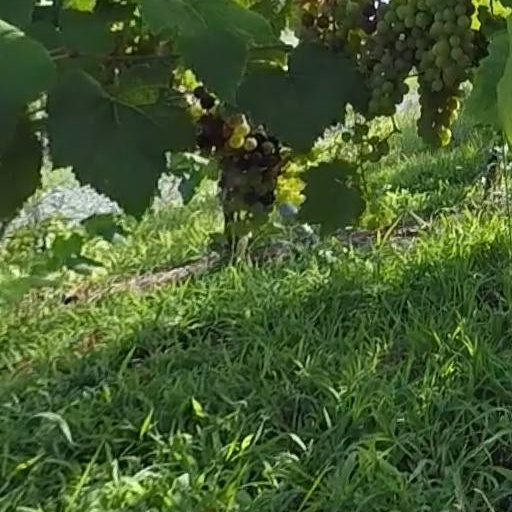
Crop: grape